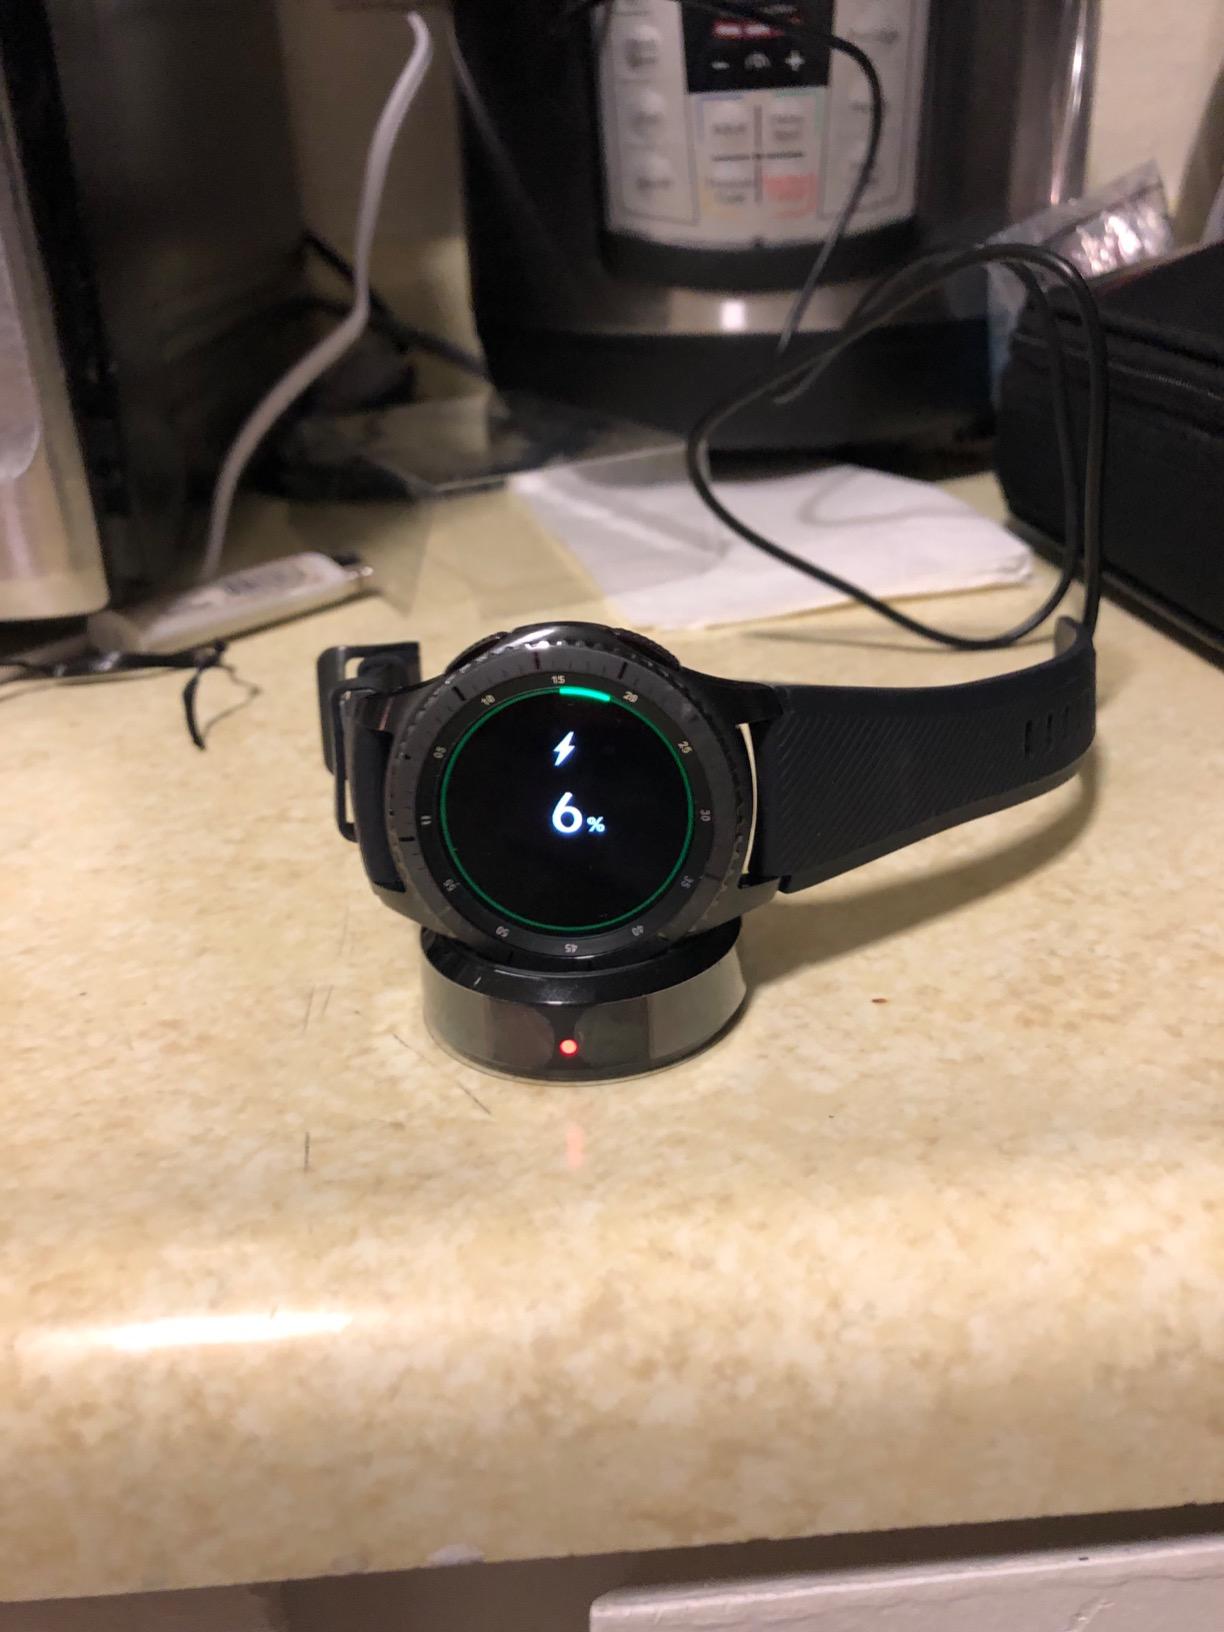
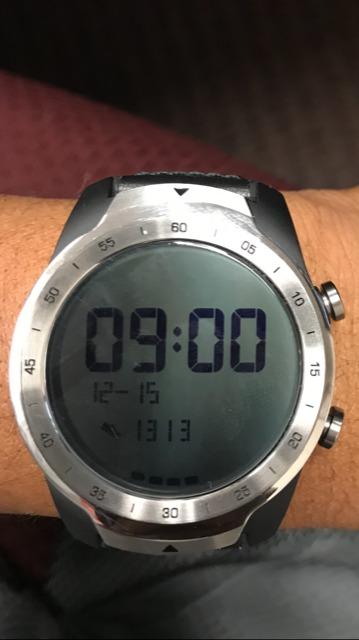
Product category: smartwatch
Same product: no